Mr. Driller Drill Land

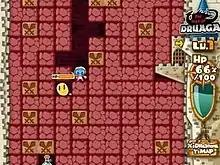
Screenshot from the game, showing the "Hole of Druaga" gamemode

"Mr. Driller Drill Land" is a puzzle video game where the player controls one of seven different characters who make it to the bottom of the stage by destroying formations of colored blocks that litter the playfield. Blocks of the same color will connect to each other if touching, and will be destroyed when four or more are connected, which can be used to cause chain reactions. The player has an oxygen meter at the right-hand side of the screen that constantly depletes as the stage progresses — collecting small air capsules found within the stage will replenish 20% of the player's oxygen, while destroying brown "X-Blocks" will deplete 20% of their oxygen. Unsupported blocks will fall, which can crush the player if under it.